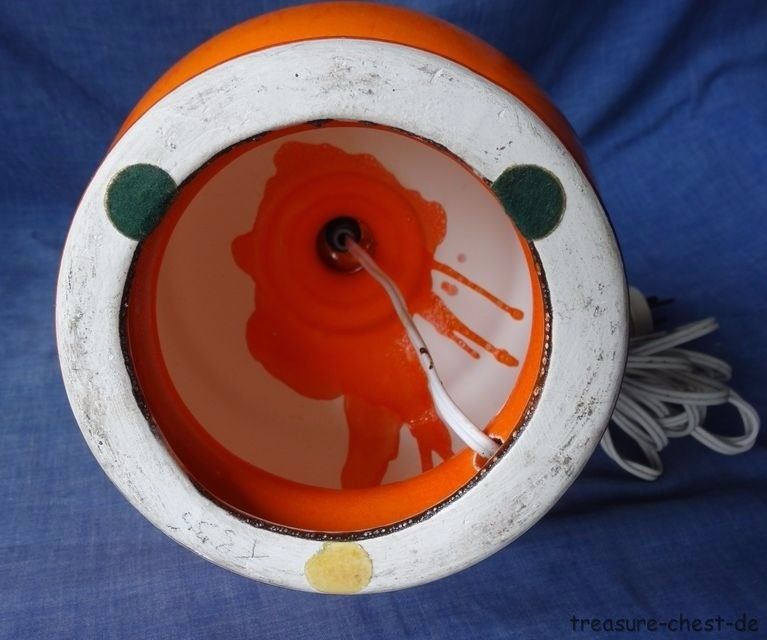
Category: lamp